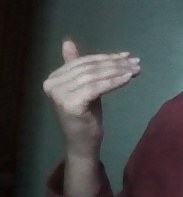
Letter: khaa